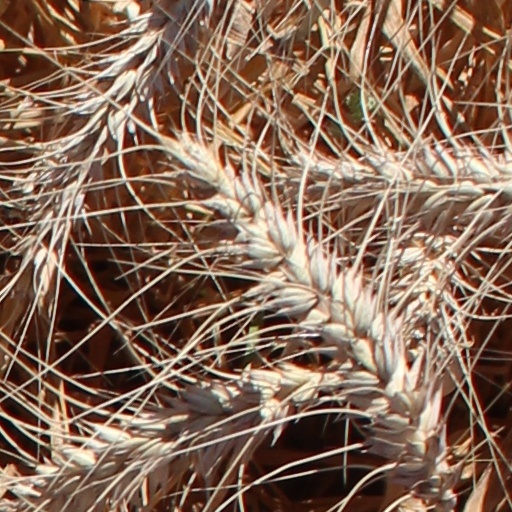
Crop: wheat